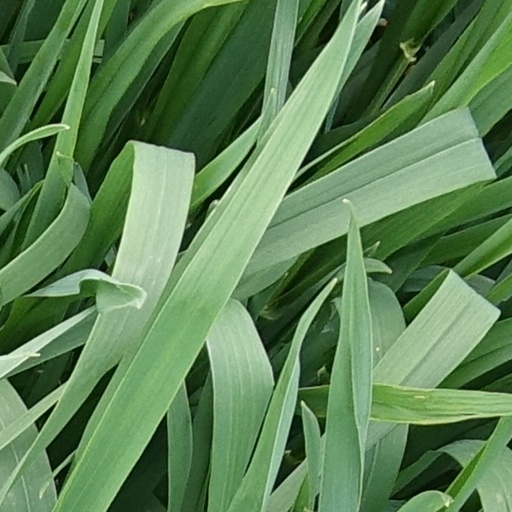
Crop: wheat